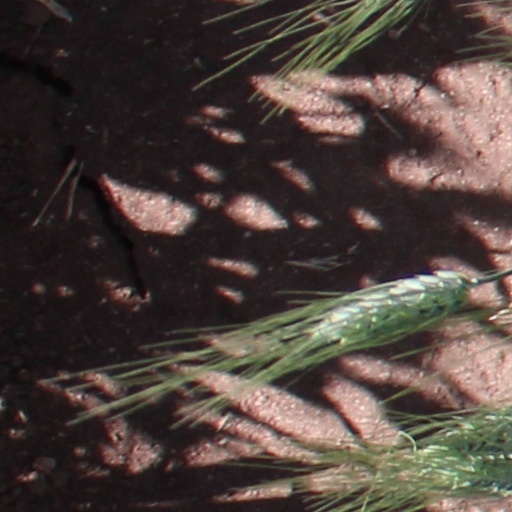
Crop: wheat